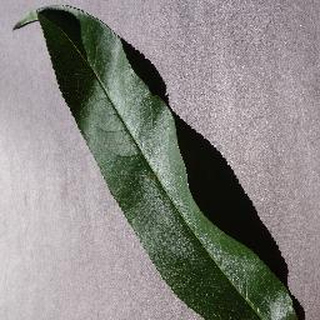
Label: healthy_peach